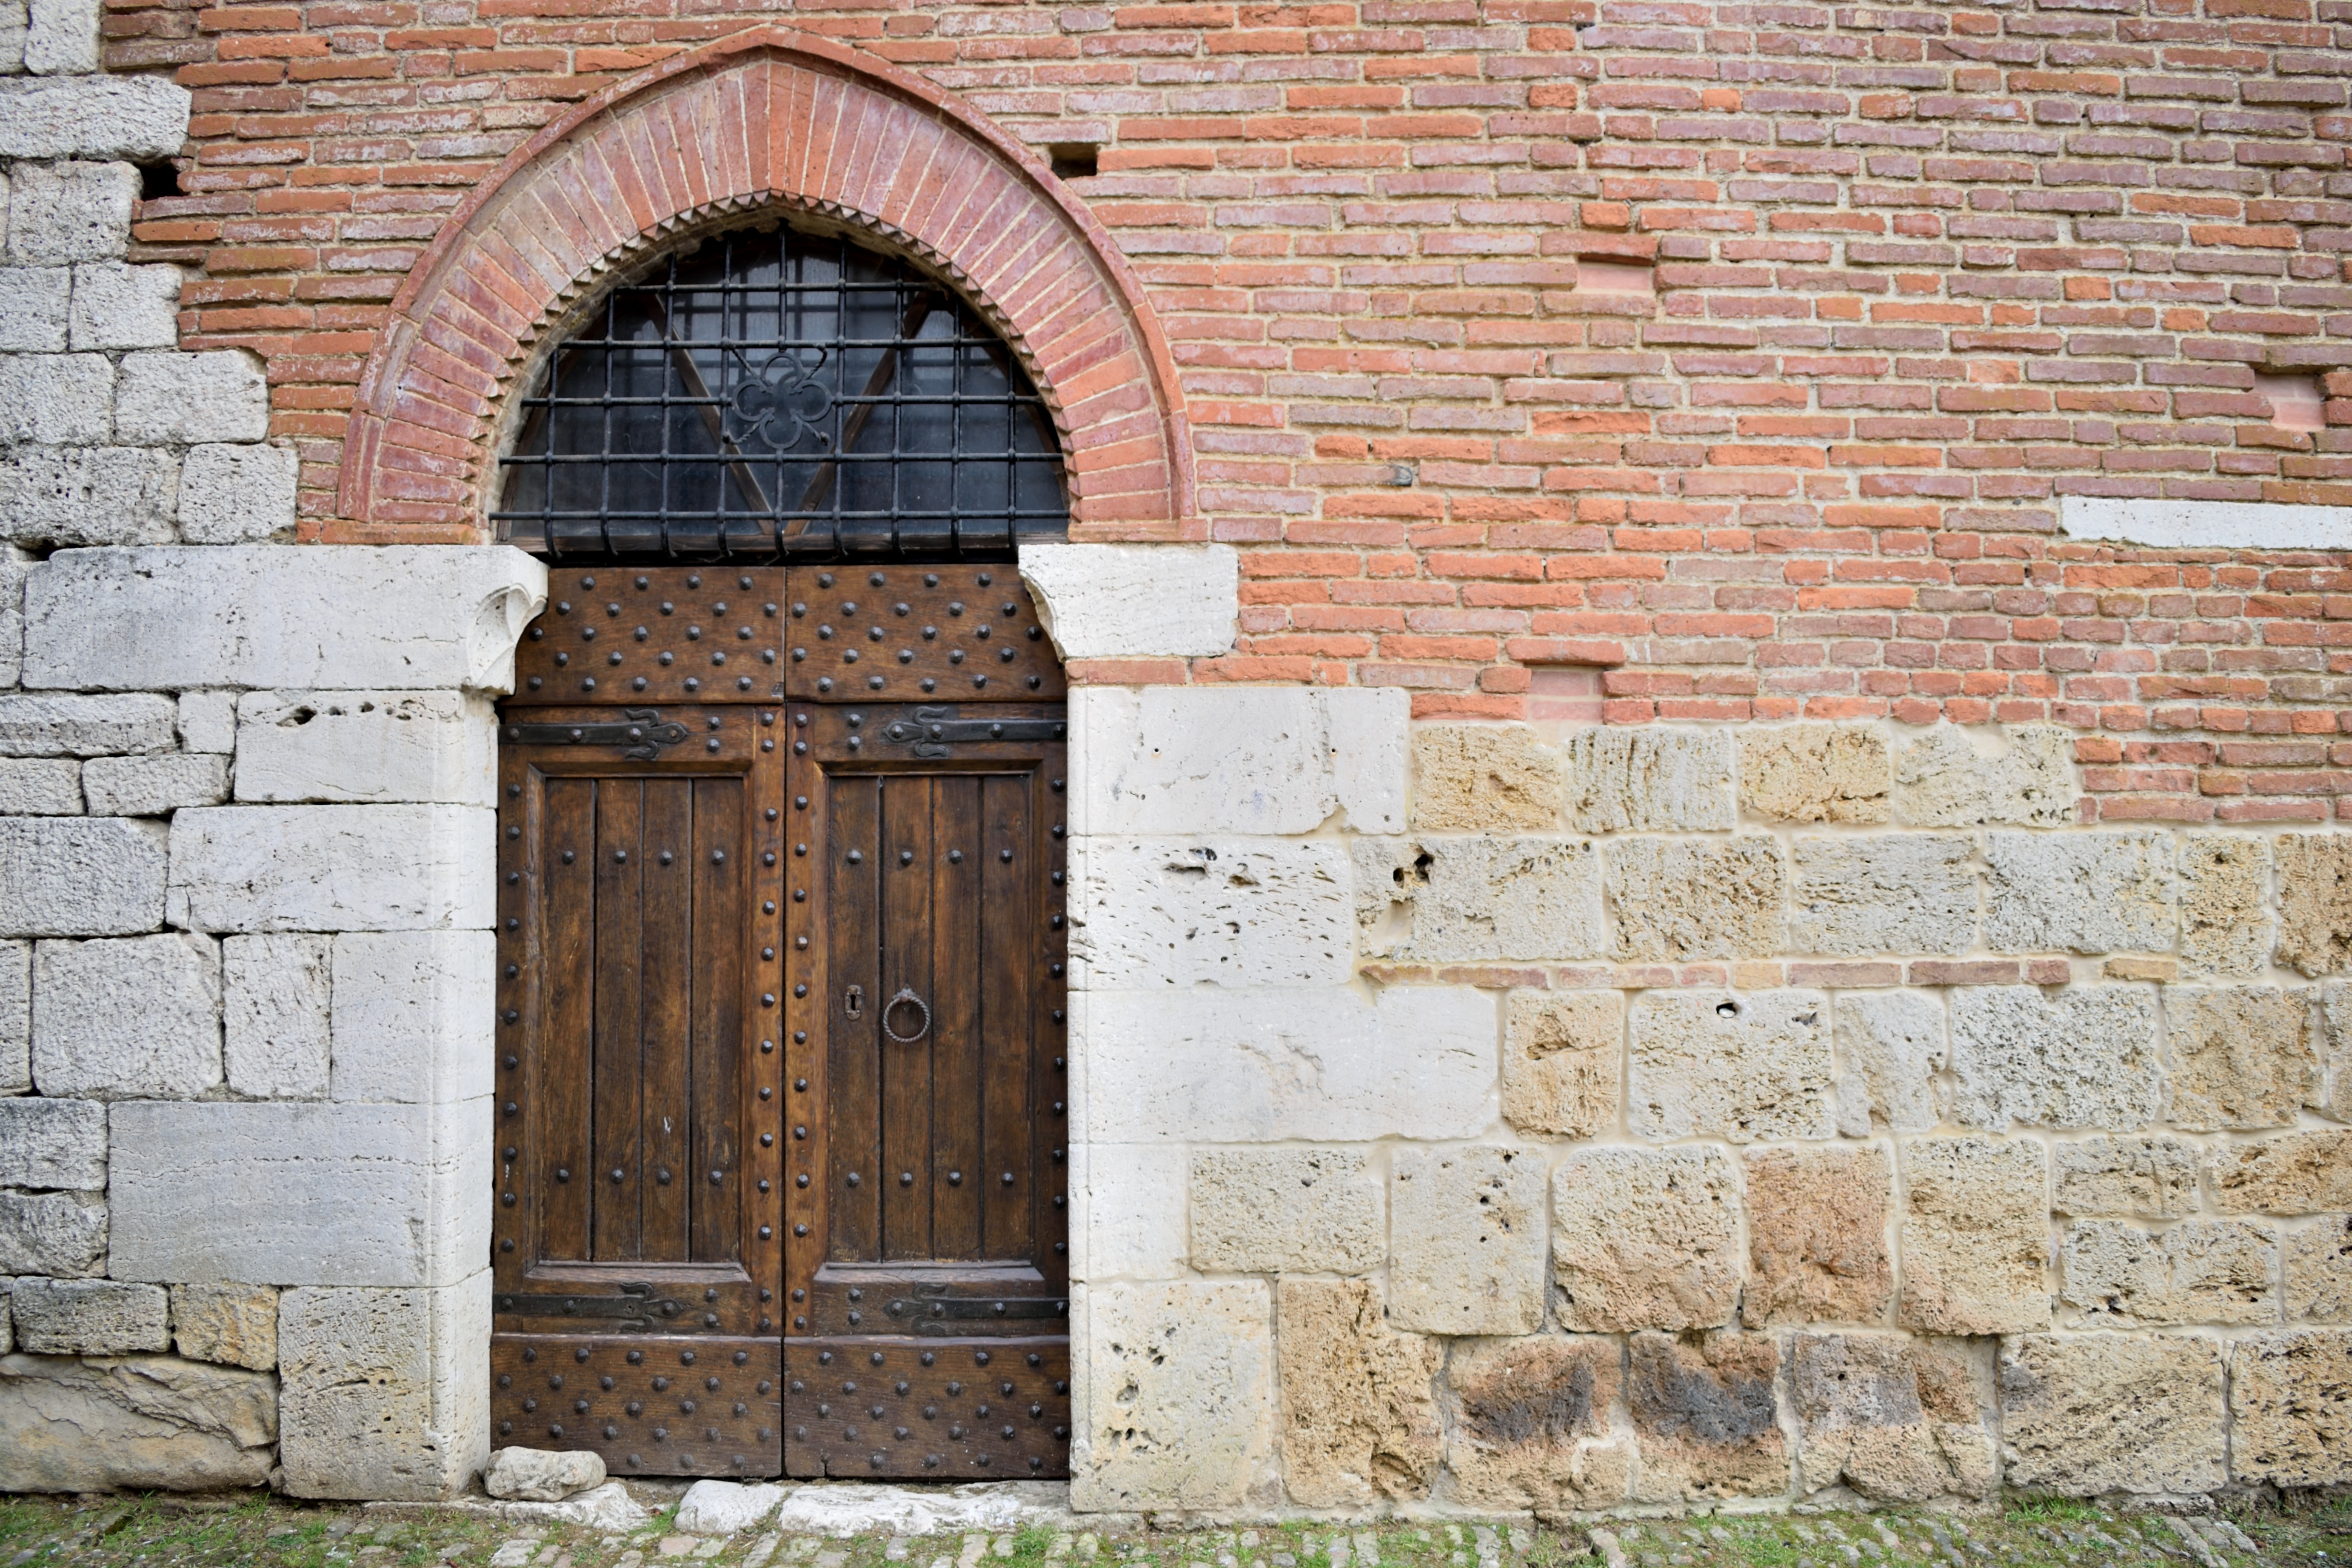
brickwork, brick, wall, arch, architecture, door, facade, ancient history, rock, window, wood, estate, monastery, chapel, middle ages